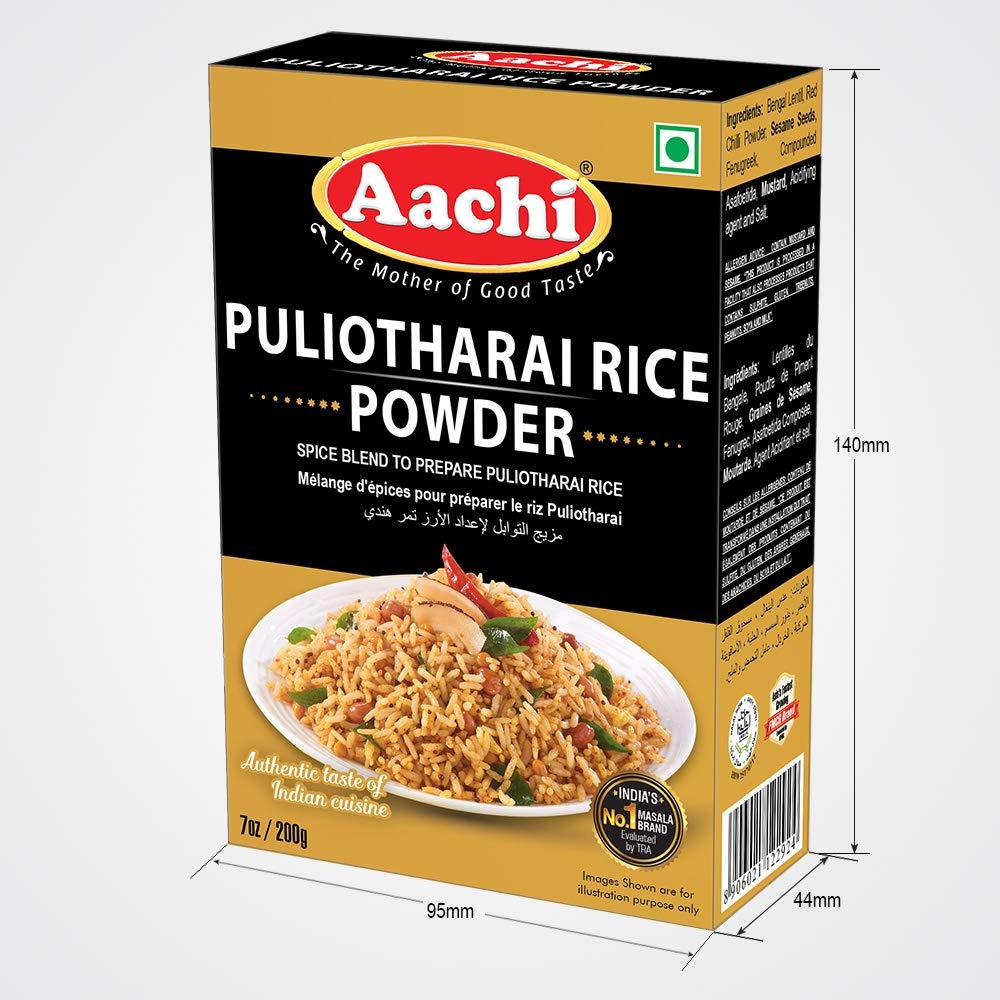
Item Name: Aachi Puliyogre Rice Powder 200g
Bullet Point 1: Cures Digestion Problems
Bullet Point 2: Tangy Taste
Bullet Point 3: Used In Sorbets
Bullet Point 4: Sweet And Sour
Product Description: Tamarind Rice Powder or Puliyogare powder is used to make the South Indian dish, tamarind rice. This is the easiest way to add some zest to your plain rice. Just heat a little oil in a pan and add this Powder, cooked rice, and the dish is ready. This dish
Value: 7.0548
Unit: Ounce

Price: 8.95